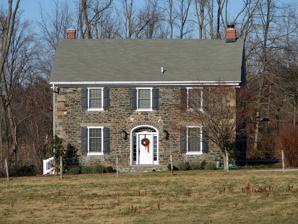
Building: William Morgan Farm
Country: United States of America
Year built: 1813
United States historic place William Morgan Farm U.S. National Register of Historic Places William Morgan Farmhouse, December 2010 Show map of Delaware Show map of the United States Location 821–824 Doe Run Rd., near Newark, Delaware Coordinates 39°45′7″N 75°44′25″W / 39.75194°N 75.74028°W / 39.75194; -75.74028 Area 8.5 acres (3.4 ha) Built 1809 ( 1809 ) , 1813 MPS Agricultural Buildings and Complexes in Mill Creek Hundred, 1800-1840 TR NRHP reference No. 86003099 Added to NRHP November 13, 1986 William Morgan Farm is a historic farm located near Newark , New Castle County, Delaware . The property includes two contributing buildings. They are a stone bank barn (1809) and a stone dwelling (1813). The barn is constructed of uncoursed, rubble fieldstone and is cornered with large fieldstone quoins . The house is a two-story, three-bay, gable-roofed fieldstone building with an original two-story, gable-roofed rear ell. It was added to the National Register of Historic Places in 1986. References